World Economic Forum

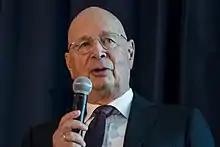
Klaus Schwab, founder and former executive chairman, World Economic Forum

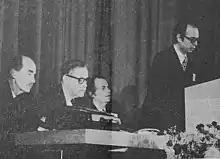
Professor Klaus Schwab opens the inaugural European Management Forum in Davos in 1971.

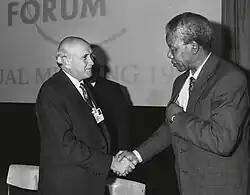
F. W. de Klerk and Nelson Mandela shake hands at the annual meeting of the World Economic Forum held in Davos in January 1992.

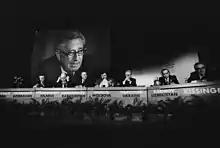
Henry Kissinger with former USSR leaders at the WEF Annual Meeting 1992

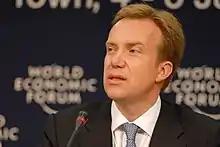
Børge Brende, current president and CEO of the World Economic Forum, at the opening press conference in 2008 in Cape Town, South Africa

The WEF was founded in 1971 by Klaus Schwab, a business professor at the University of Geneva. First named the European Management Forum, it changed its name to the World Economic Forum in 1987 and sought to broaden its vision to include providing a platform for resolving international conflicts.